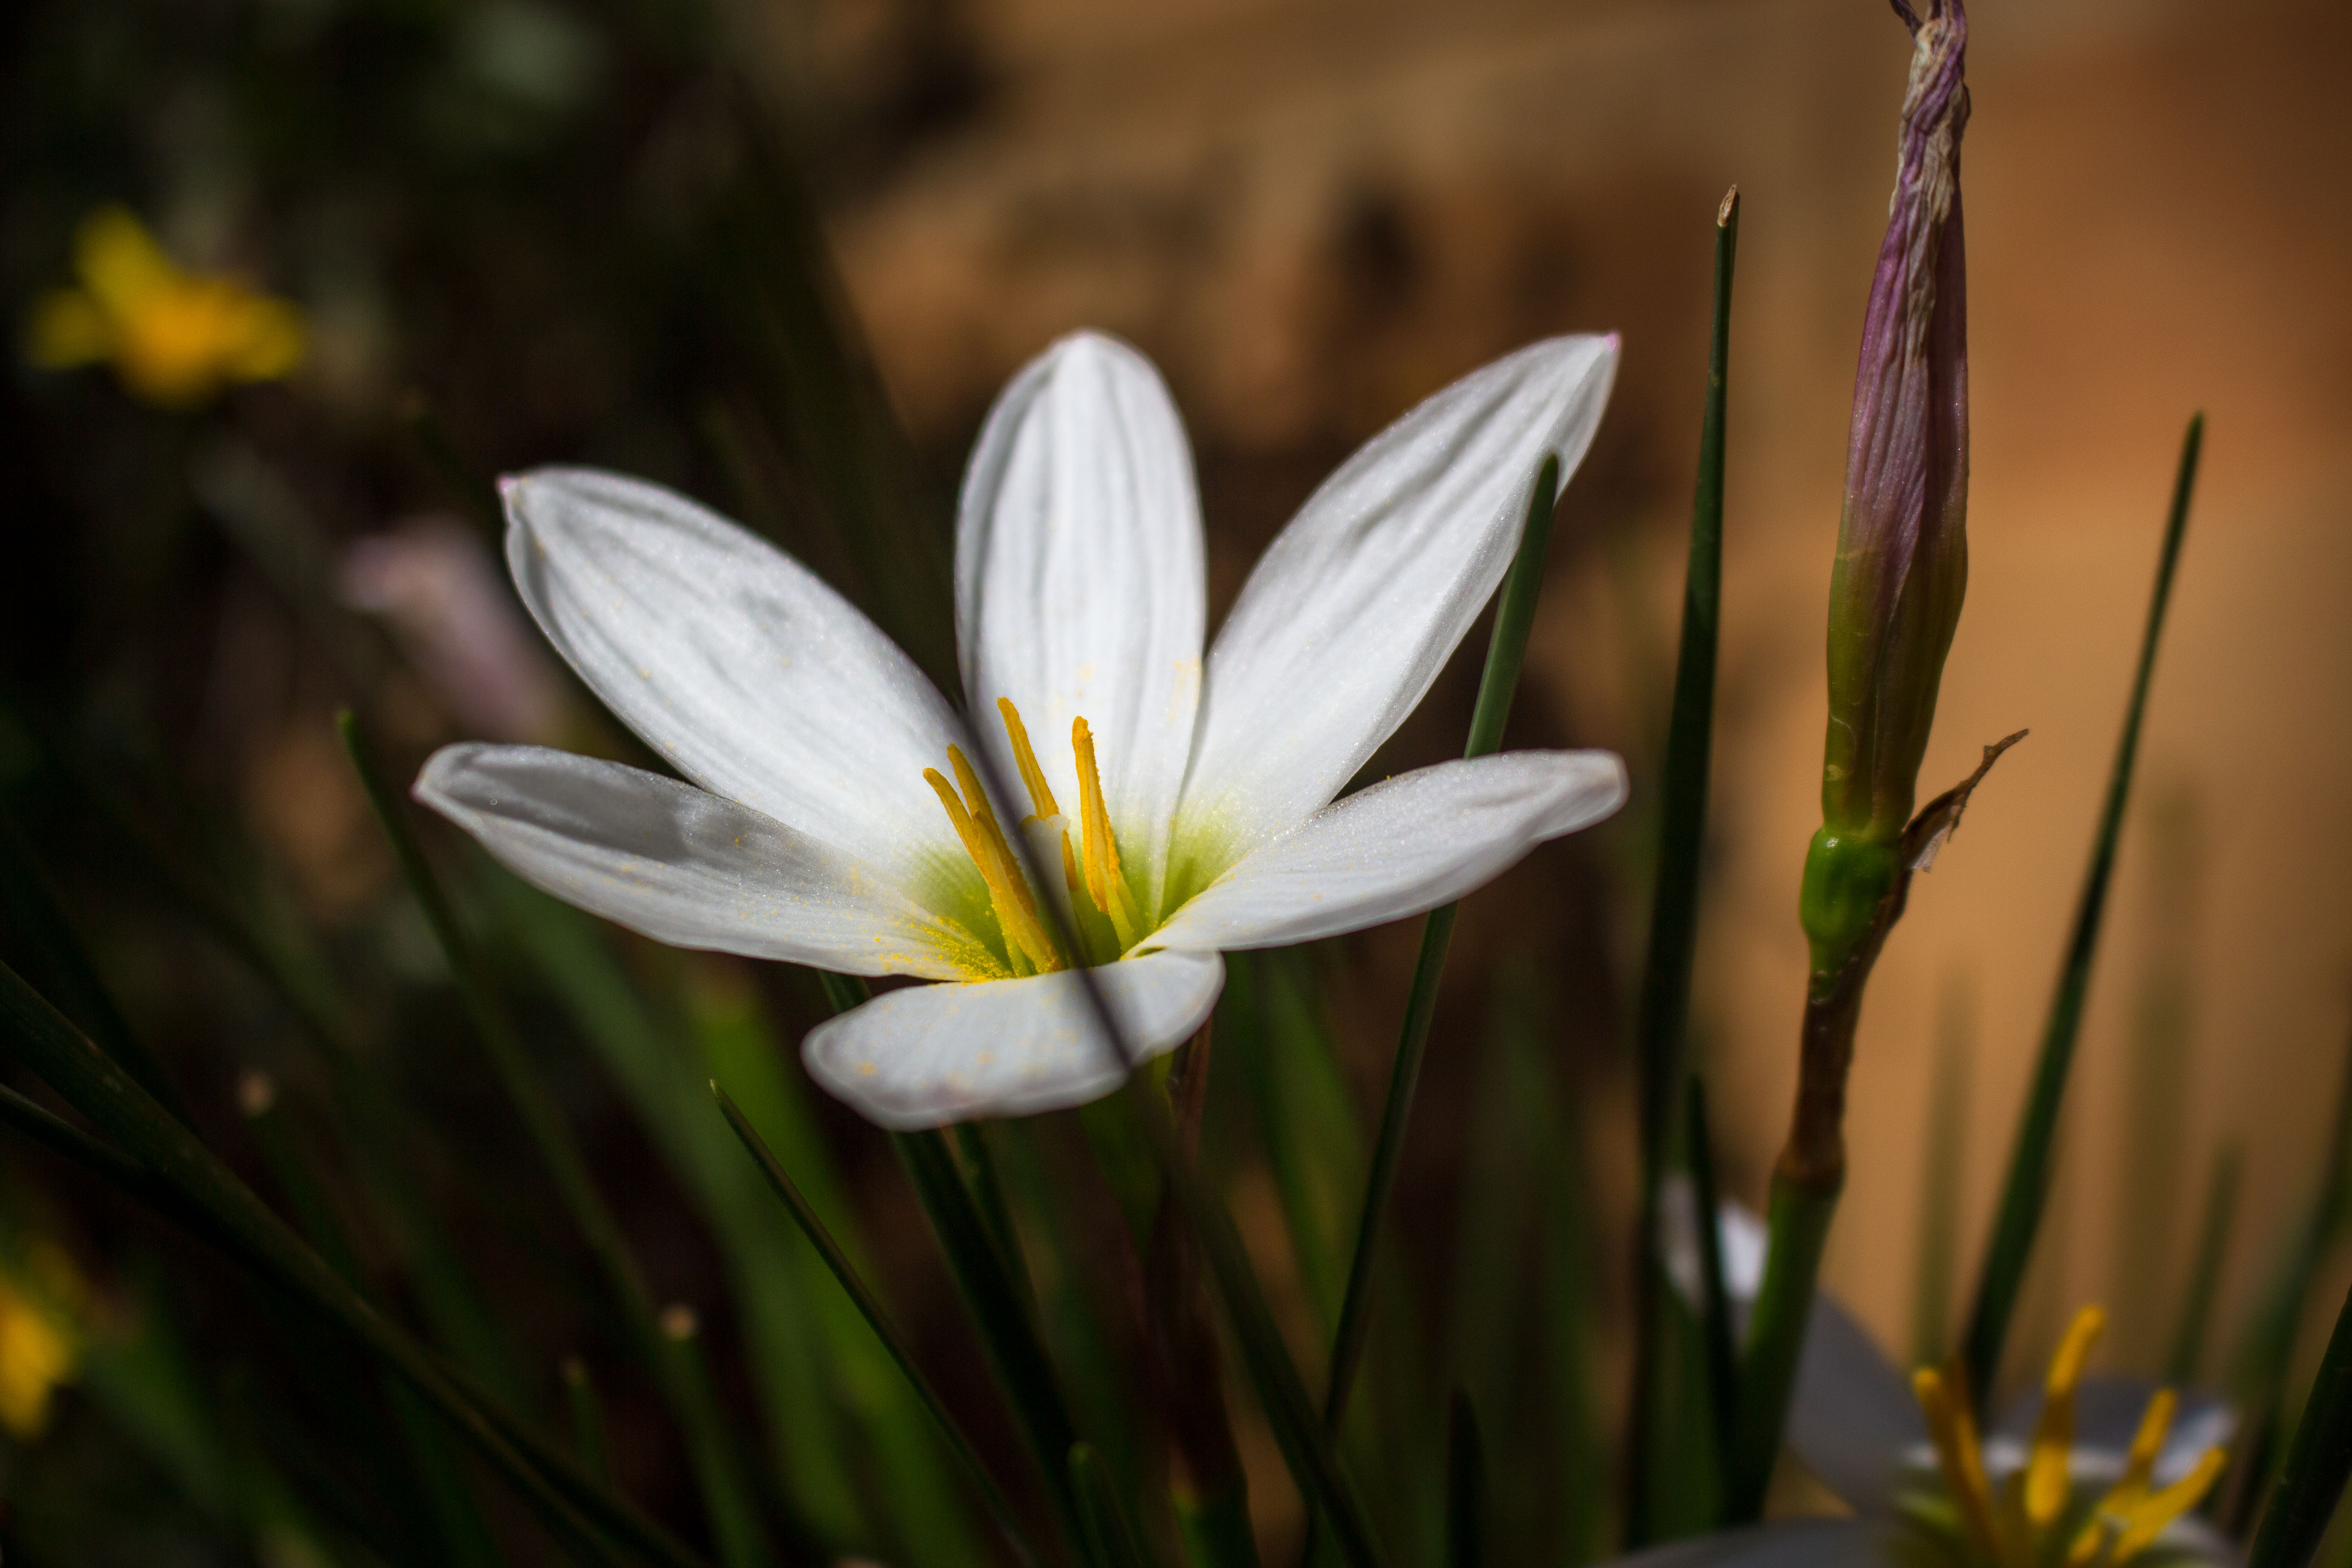
africa, colors, Daniel Kandi, earth, green, kenya, leaves, plants, stripes, sunset, sunshine, vegetation, flower, Eldoret, flowering plant, petal, white, plant, spring, botany, close up, wildflower, grass, lily family, photography, plant stem, crocus, macro photography, perennial plant, stitchwort